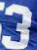
Number: 3